Trek Bicycle Corporation

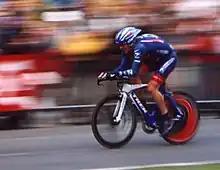
Lance Armstrong in the prologue of the Tour de France in July 2004 in Liege, Belgium

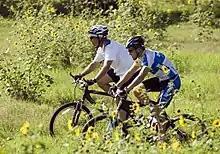
U.S. President George W. Bush and Lance Armstrong take a ride together on the President's ranch in Crawford, Texas on August 20, 2005 on Trek mountain bikes.

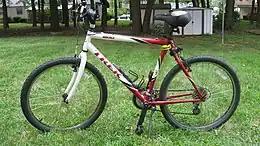
A steel framed 2002 Trek 800 Sport mountain bike

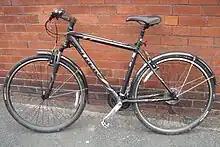
A Trek 7200 hybrid bicycle (2008)

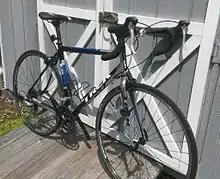
An aluminum framed, 2012 Trek 1.1 Road Bike

In 1997, Trek helped sign former world road race champion (1993) Lance Armstrong to the Trek-sponsored United States Postal Service Pro Cycling Team. Armstrong won his first Tour de France in 1999 aboard a Trek 5500, becoming the first American to win the Tour on an American team riding an American made bicycle. Armstrong went on to win a record-setting seven-consecutive Tours de France, all of them aboard Trek bicycles aside from a few early time trial stages that he rode aboard a Litespeed bike, painted and badged as a Trek.